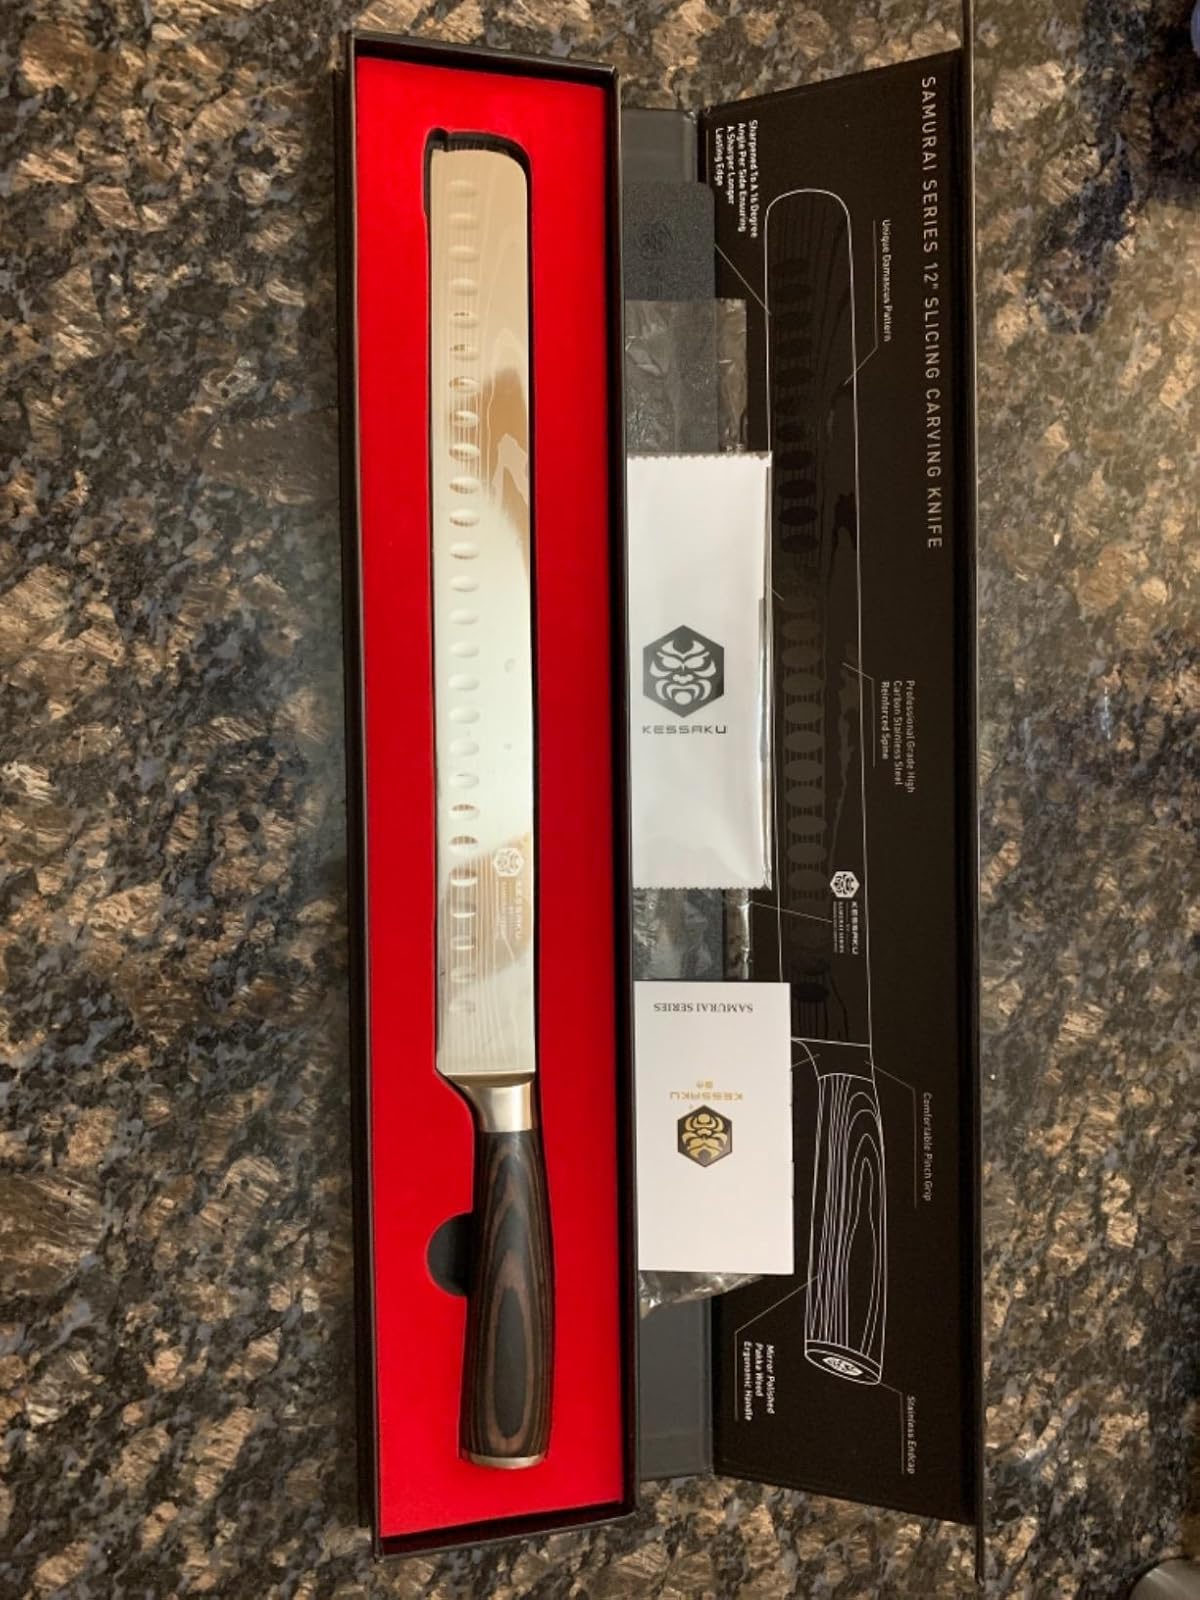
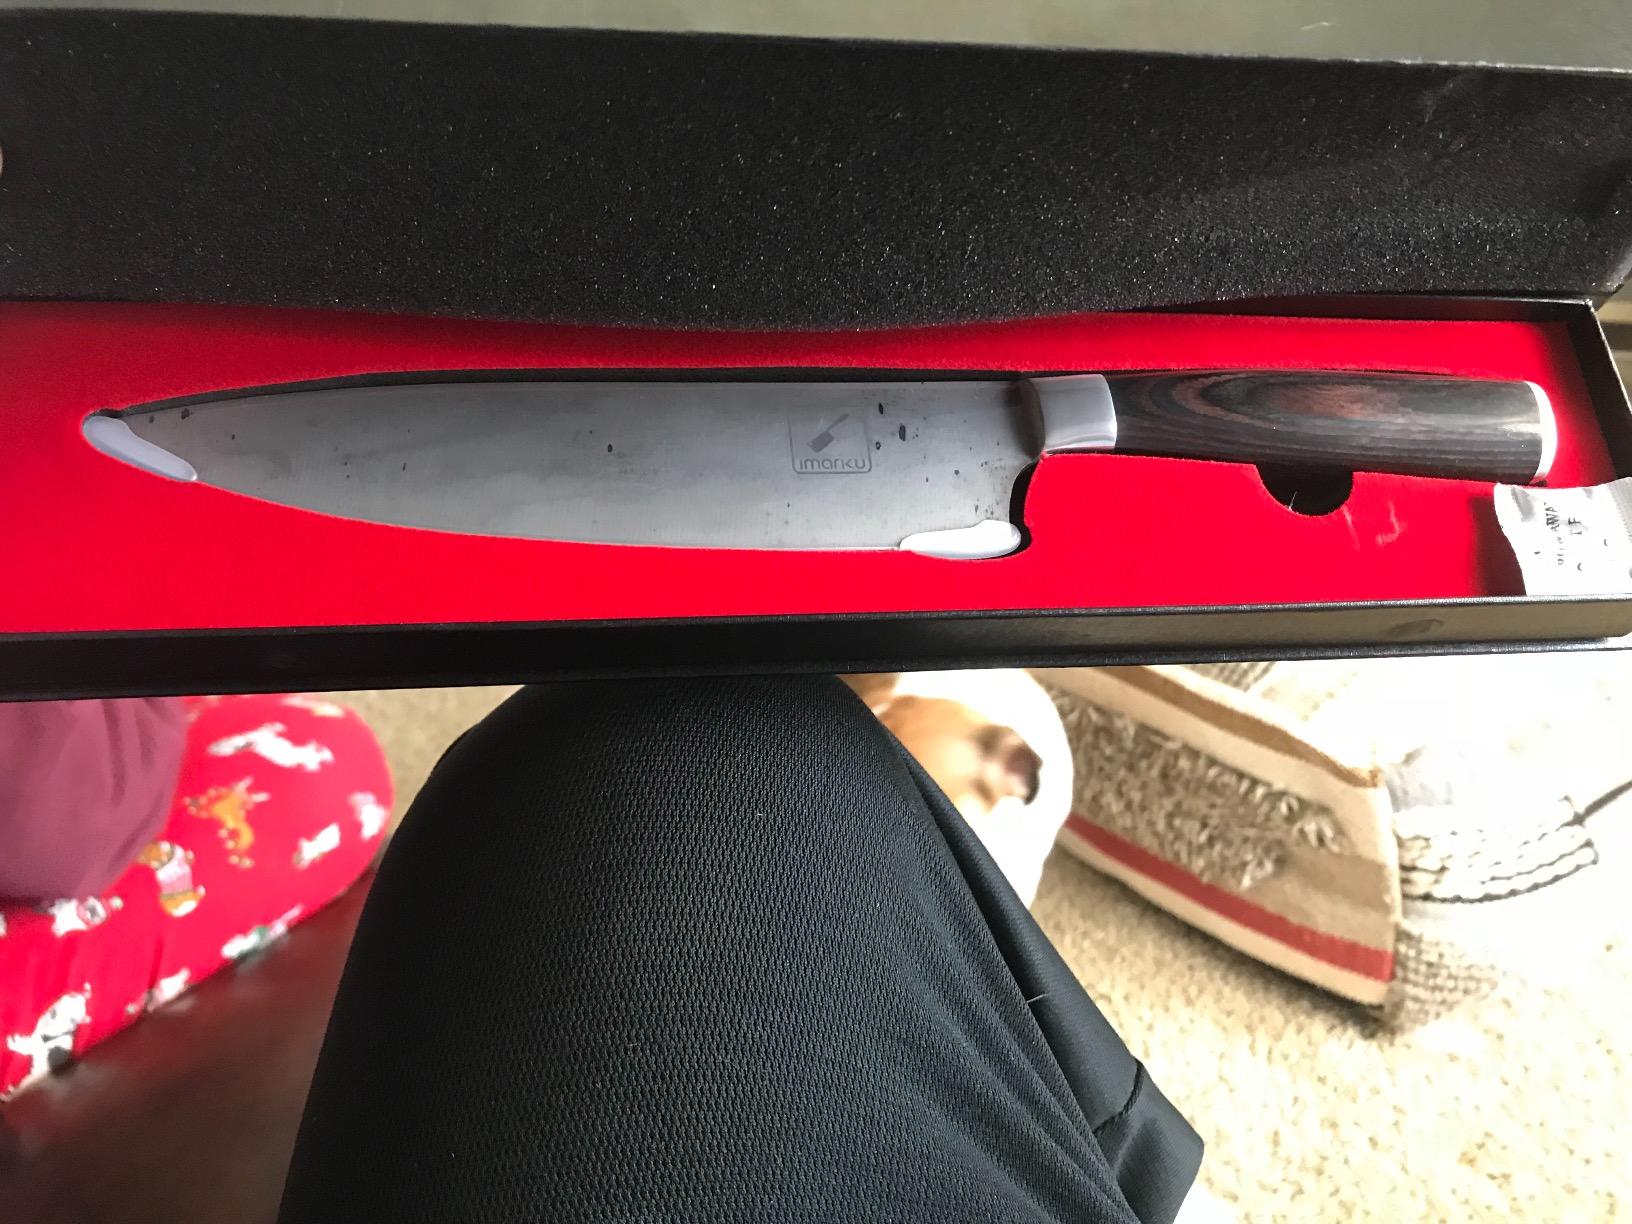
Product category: items_knife
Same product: no